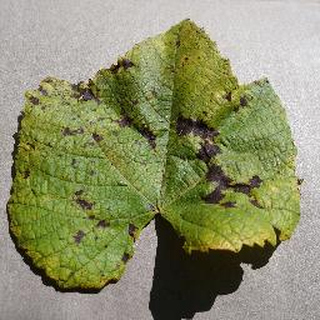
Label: grape_leaf_blight